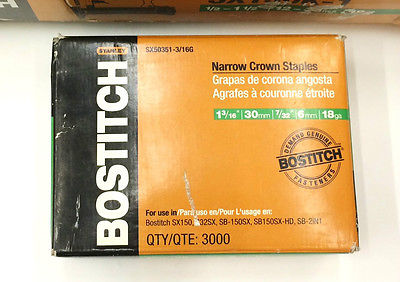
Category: stapler